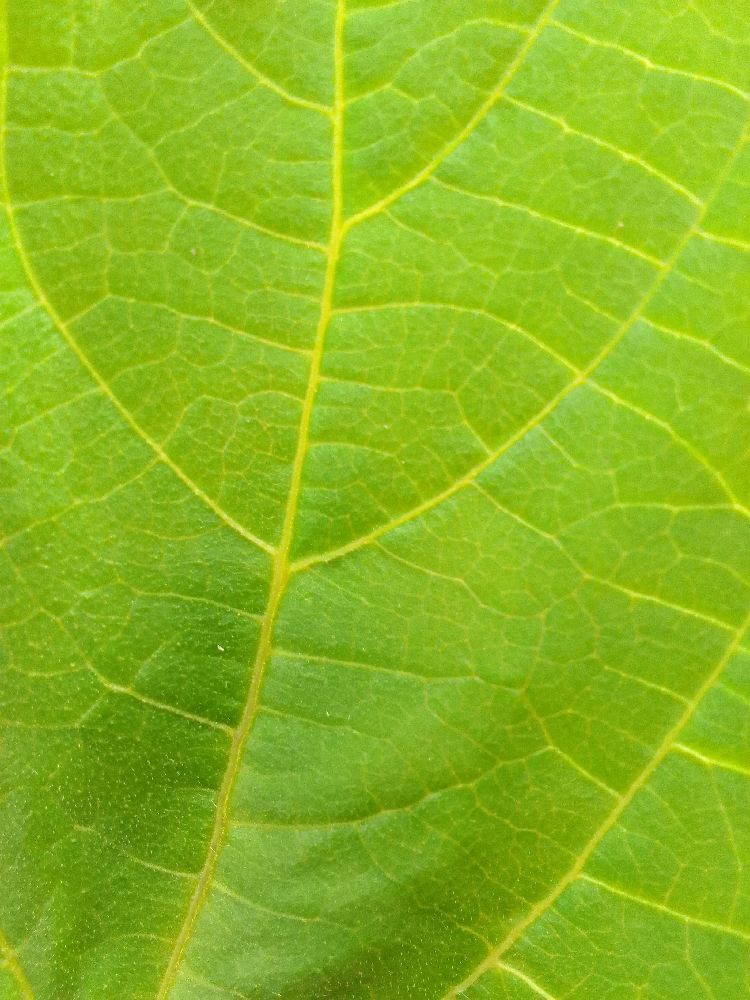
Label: healthy